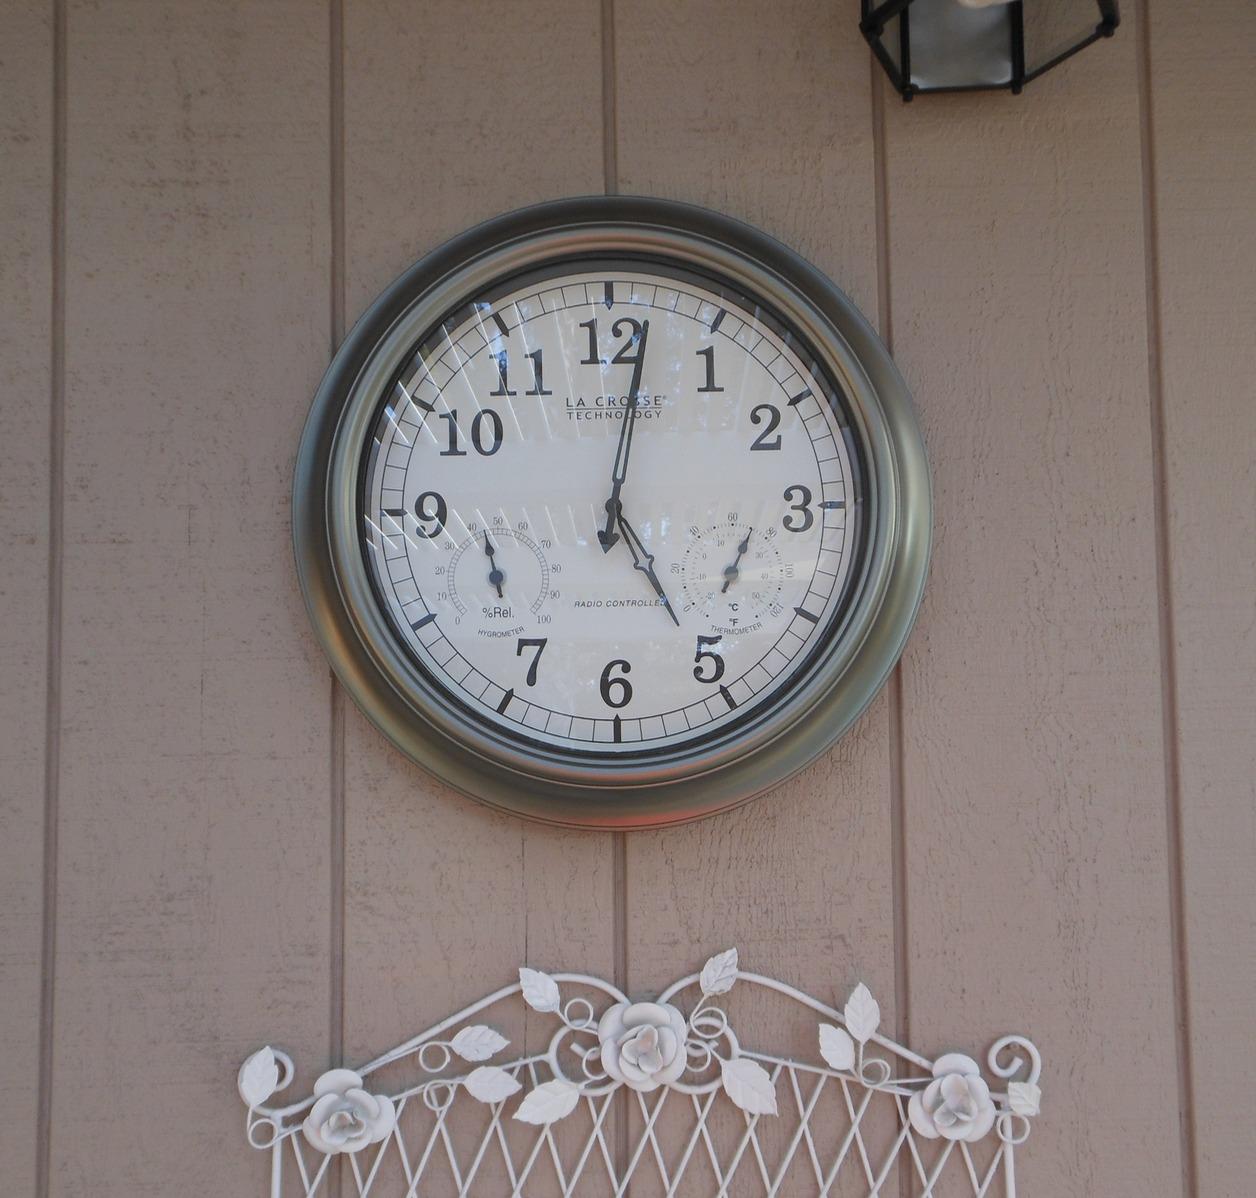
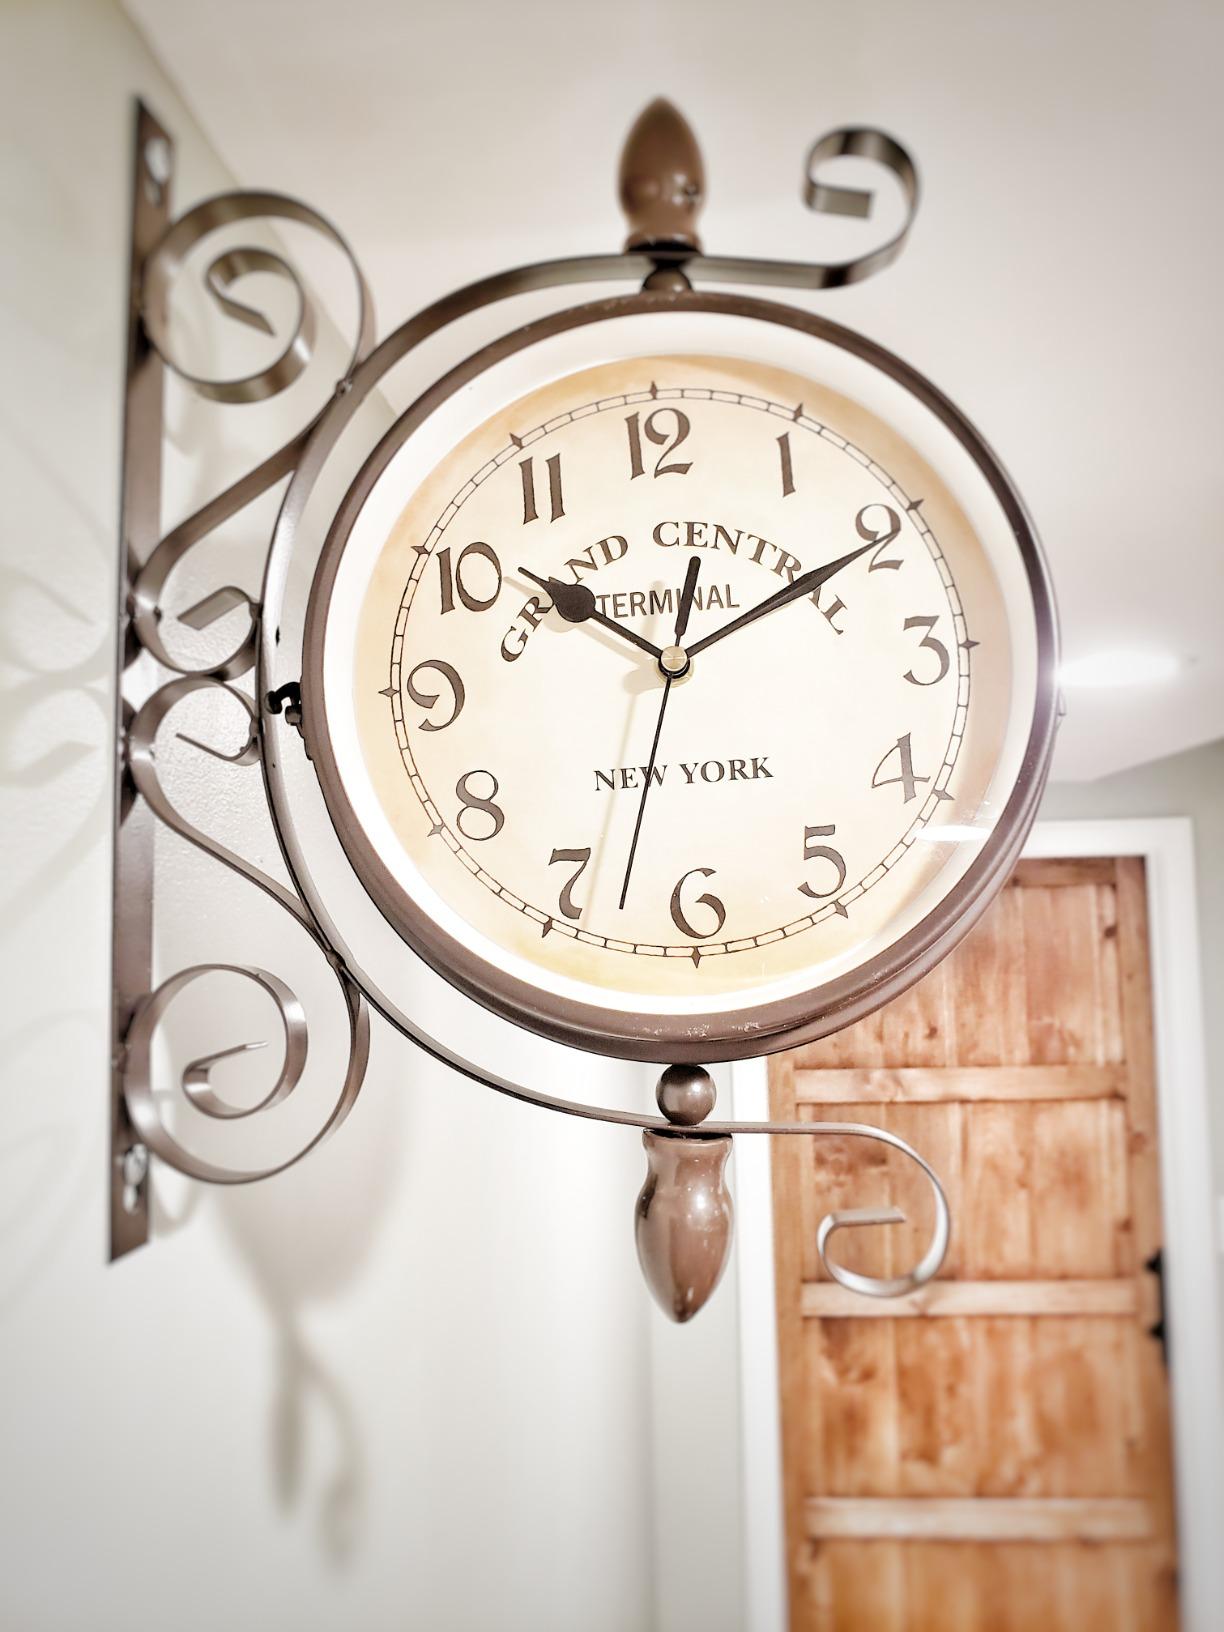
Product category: clock
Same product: no